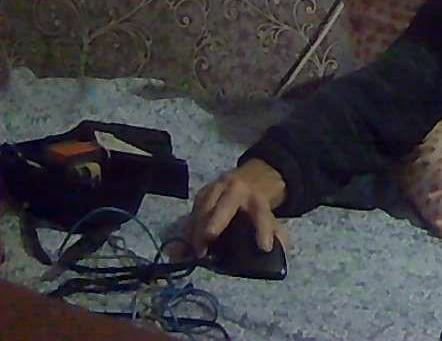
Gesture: no_gesture